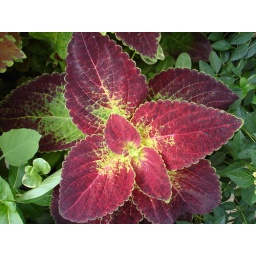
These are some flowers in a pot along the river walk in branson, mo.